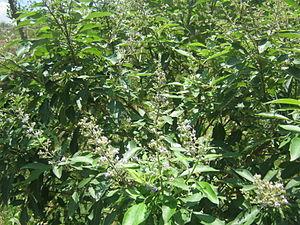
Vitex est un genre de plantes à fleurs. Il fait partie de la famille des Lamiacées selon la classification phylogénétique, ou des Verbénacées selon la classification classique. Ce genre contient plus de 200 espèces différentes.